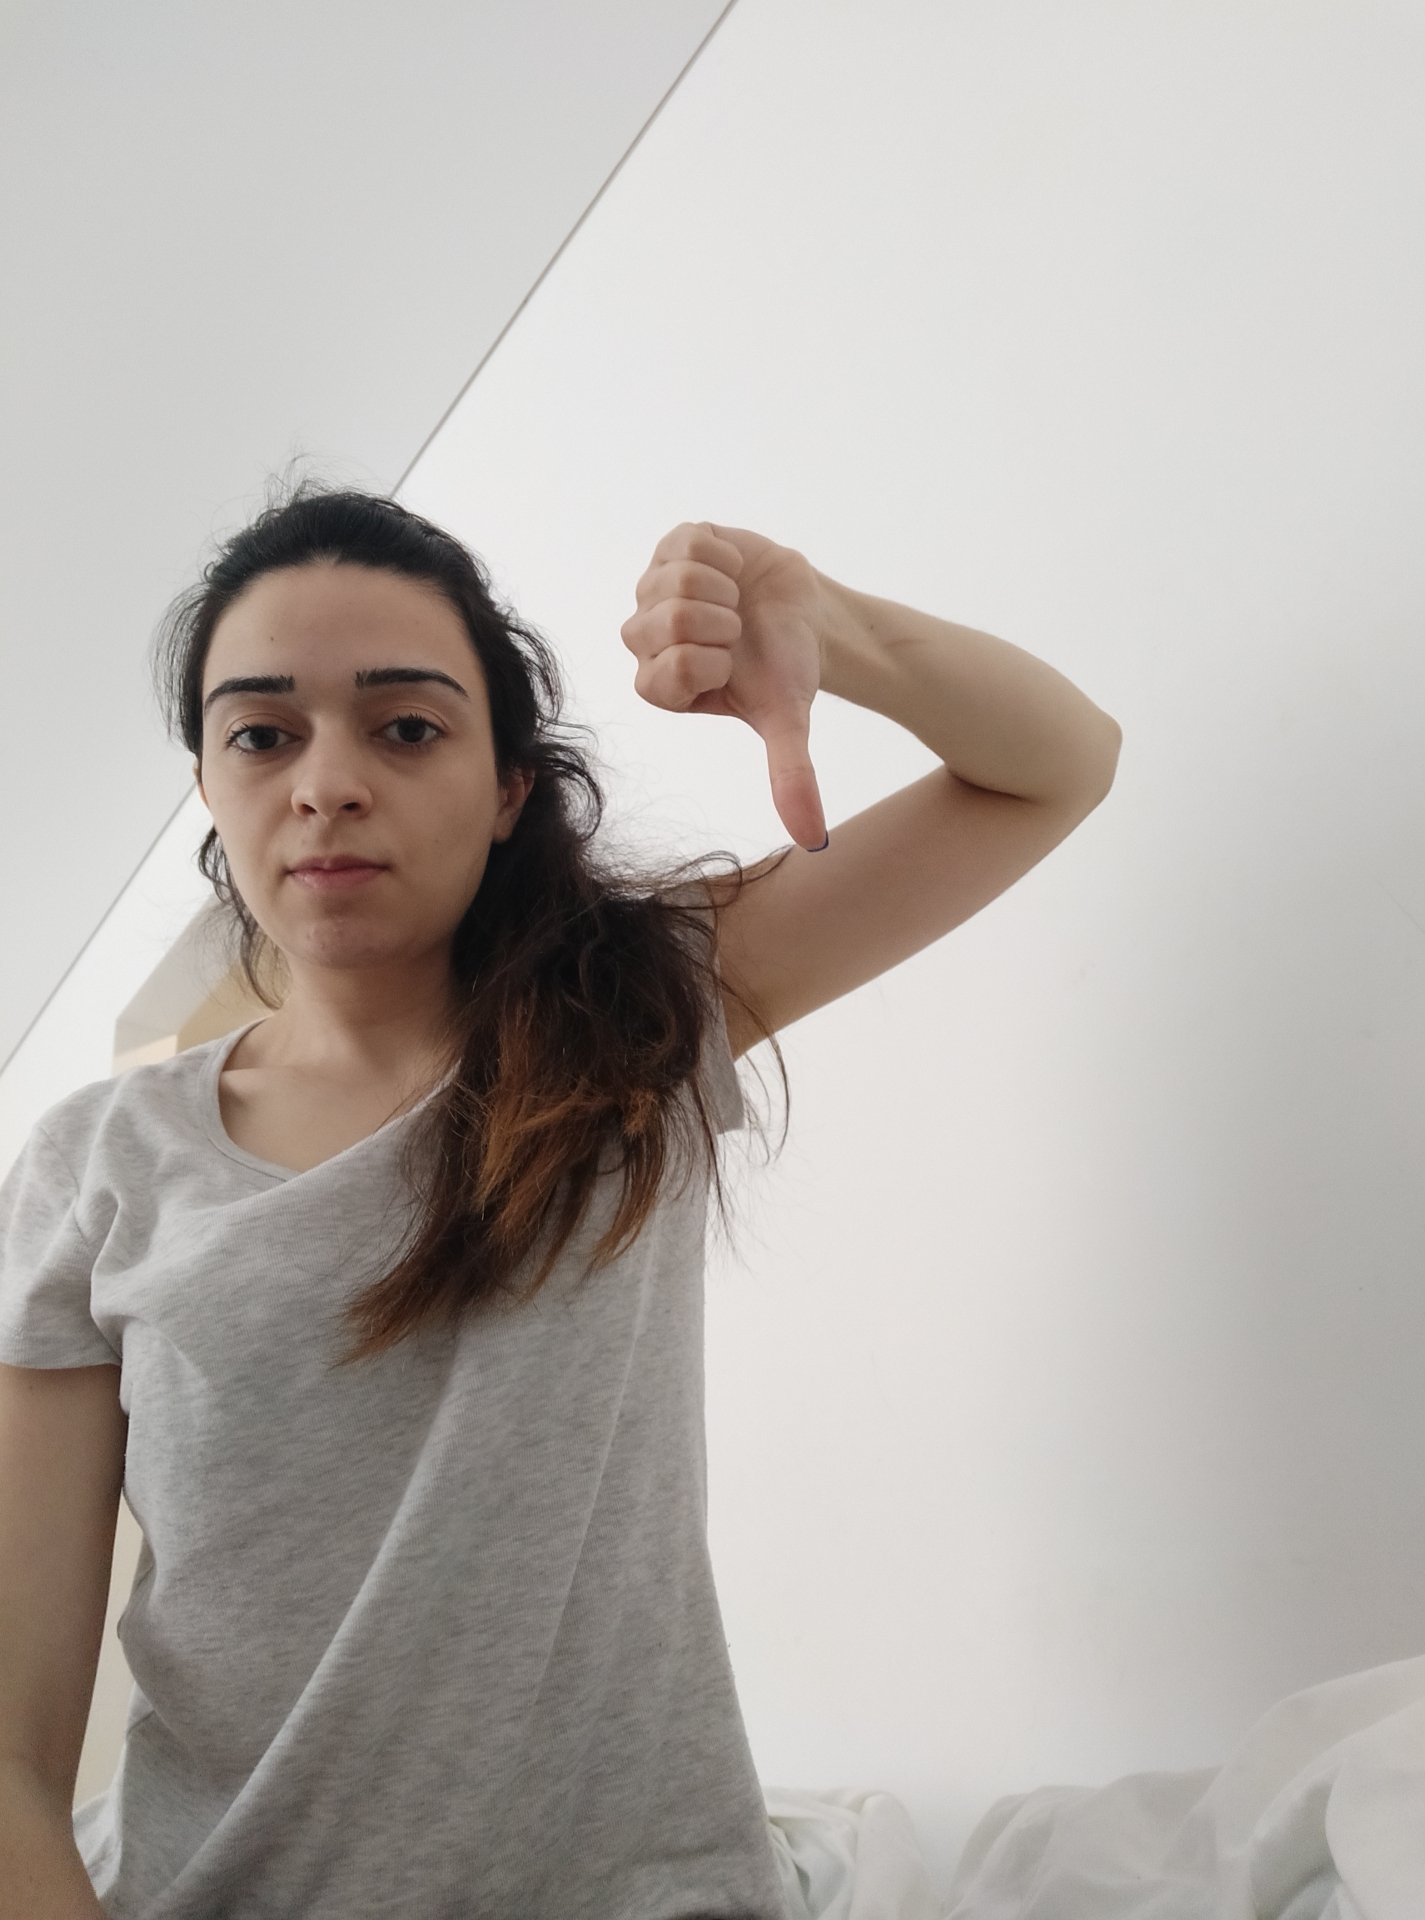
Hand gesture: dislike